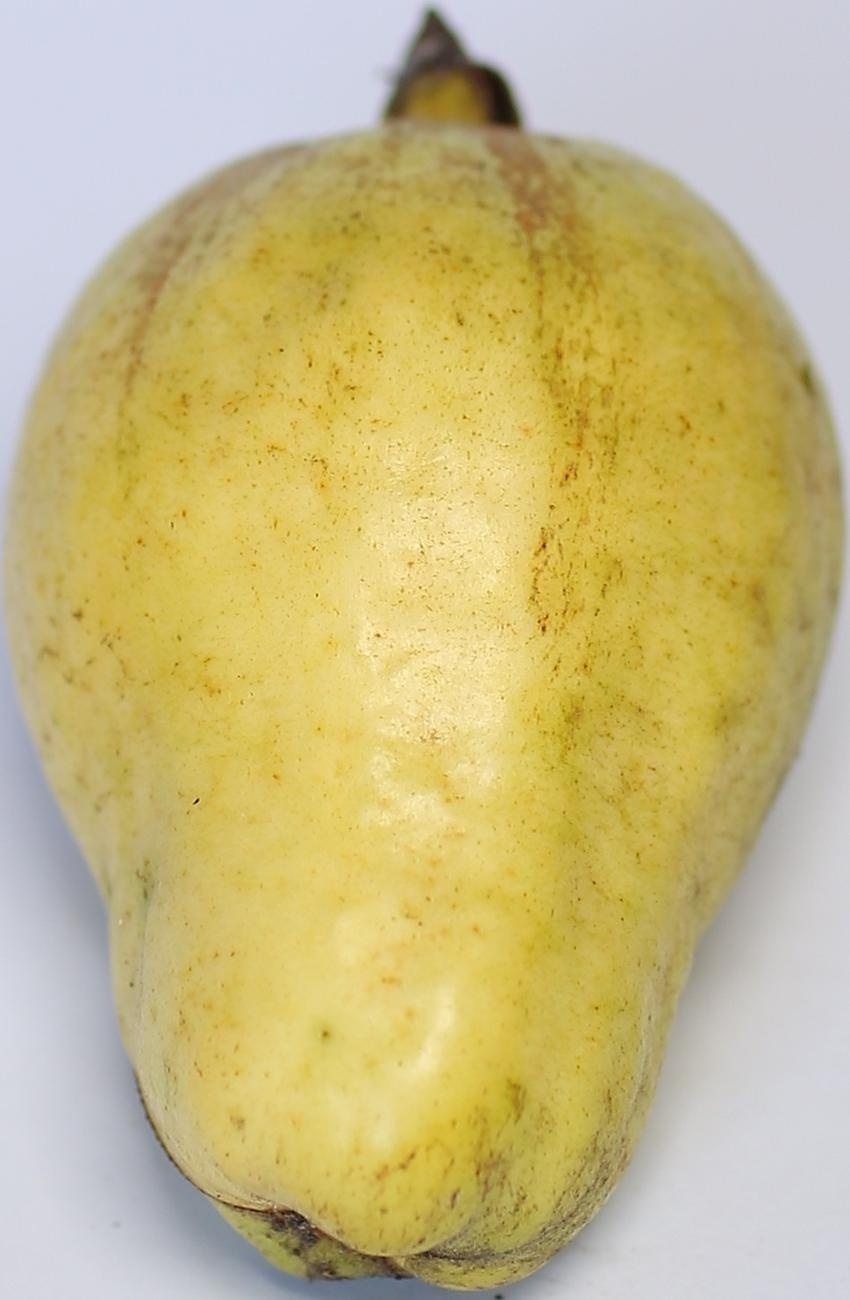
Maturity: ripe
Variety: thadhrami